Bedford College, London

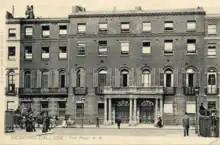
Bedford College was in York Place after 1874.

Bedford College was founded in London in 1849 as the first higher education college for women in the United Kingdom. In 1900, it became a constituent of the University of London. Having played a leading role in the advancement of women in higher education and public life in general, it became fully coeducational (i.e. open to men) in the 1960s. In 1985, Bedford College merged with Royal Holloway College, another constituent of the University of London, to form Royal Holloway and Bedford New College. This remains the official name, but it is commonly called Royal Holloway, University of London (RHUL).